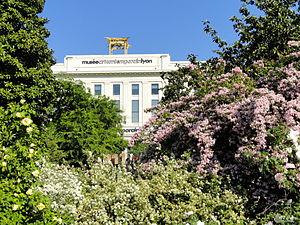
Le musée d’art contemporain de Lyon est un musée lyonnais dont le bâtiment, partie de l'ancien Palais de la foire de Lyon fut réalisé par l'architecte Charles Meysson avant d'être modifié par Renzo Piano. Il est situé à la cité internationale, près du parc de la Tête d'or dans le 6ᵉ arrondissement de Lyon. Il est consacré à l’art contemporain.